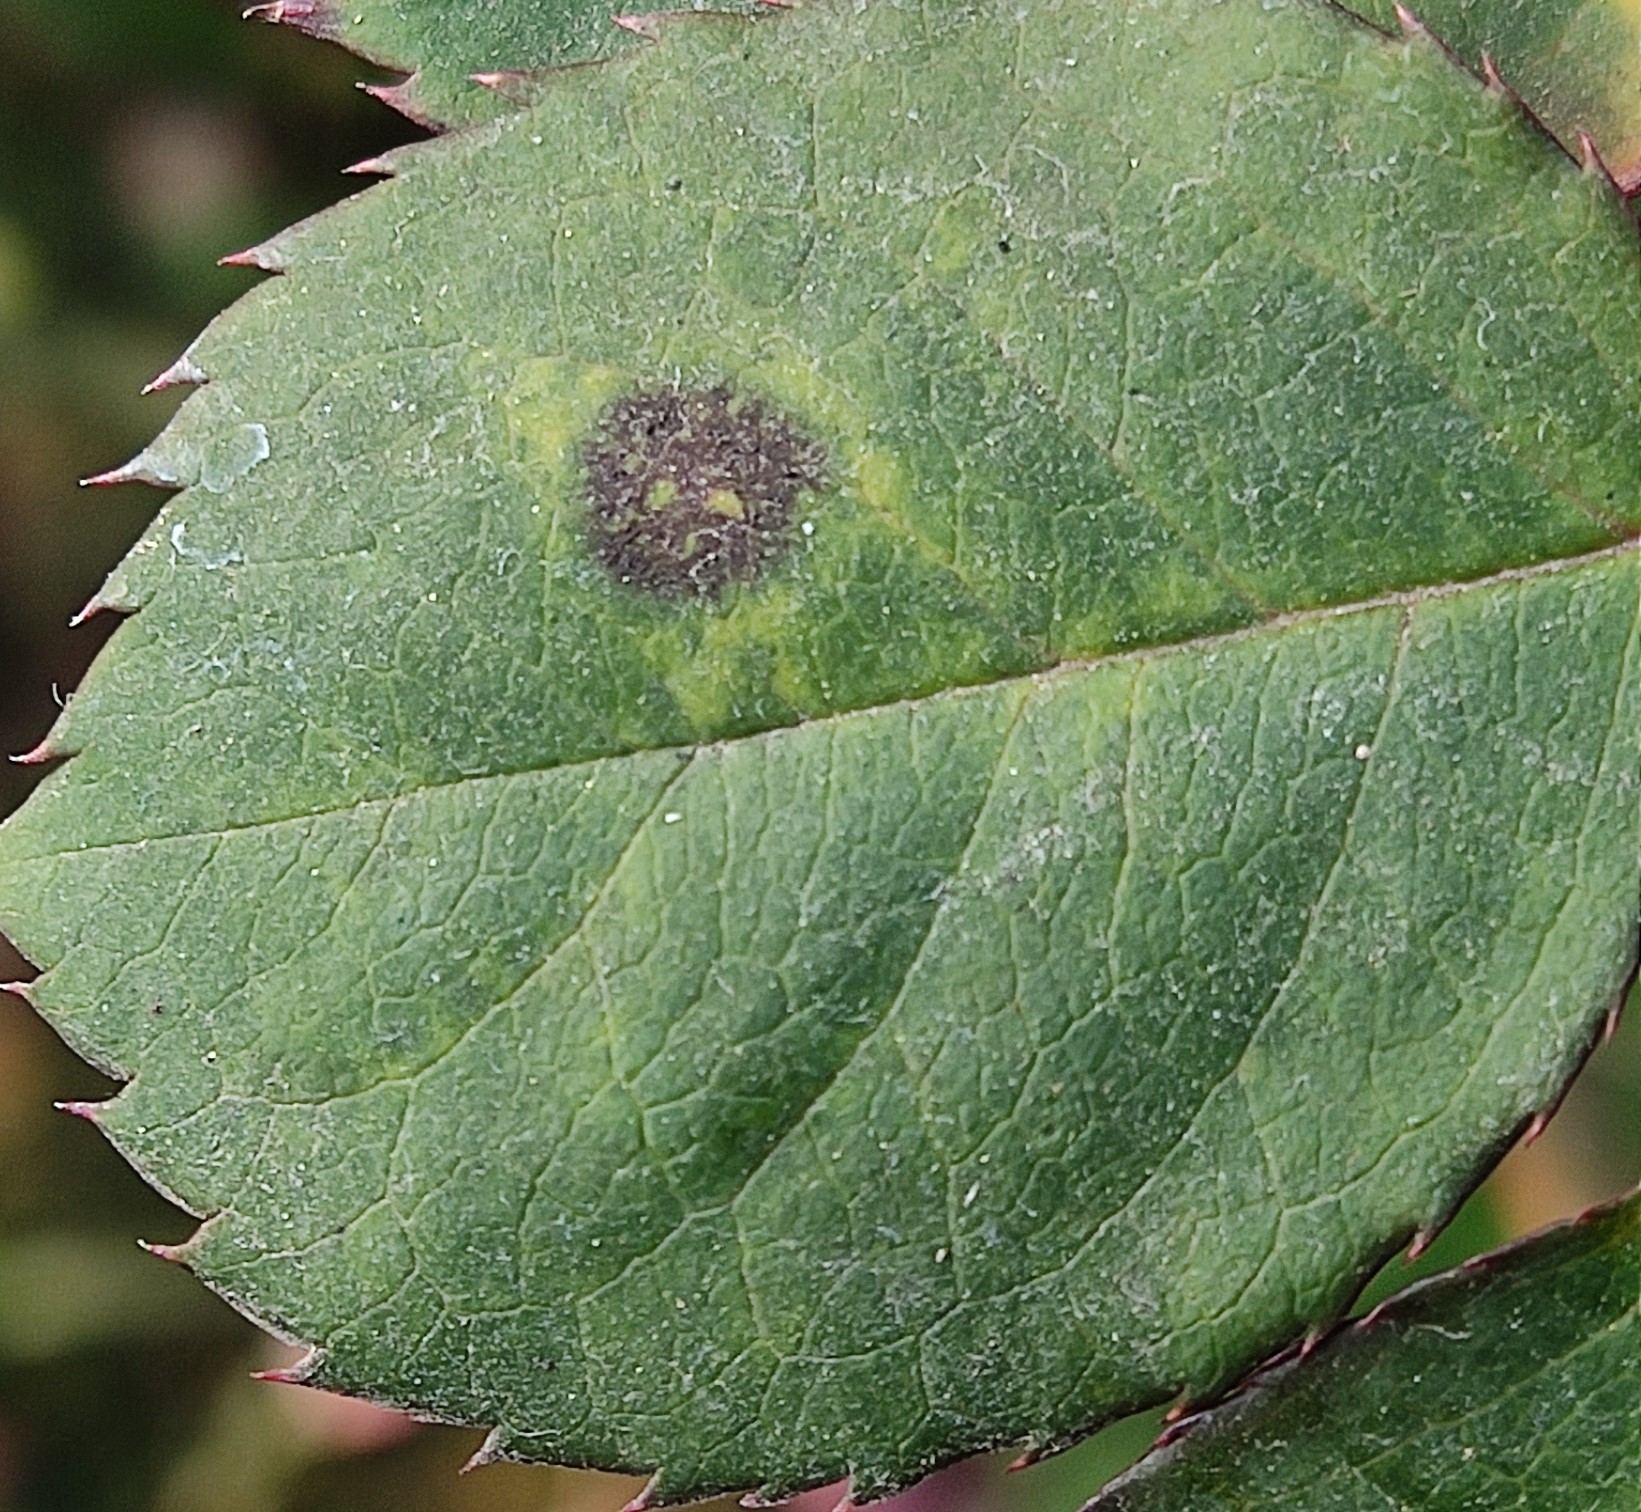
Label: Black Spot